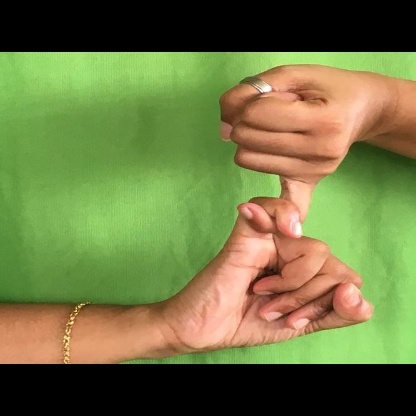
Mudra: Kilaka